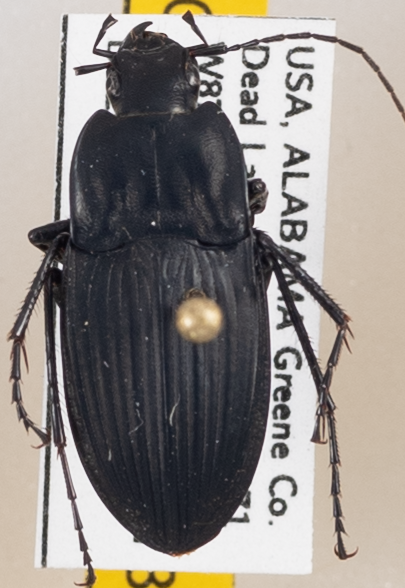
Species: Dicaelus furvus
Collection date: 2023-04-18
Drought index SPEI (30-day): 0.576
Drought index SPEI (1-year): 0.534
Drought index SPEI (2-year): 1.45